Noah (2014 film)

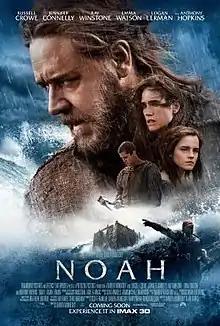
Theatrical release poster

Noah is a 2014 American epic biblical drama film directed by Darren Aronofsky, who co-wrote the screenplay with Ari Handel. Inspired by the biblical story of Noah's Ark from the Book of Genesis and the Book of Enoch, it stars Russell Crowe as Noah, along with Jennifer Connelly, Ray Winstone, Emma Watson, Logan Lerman, and Anthony Hopkins.